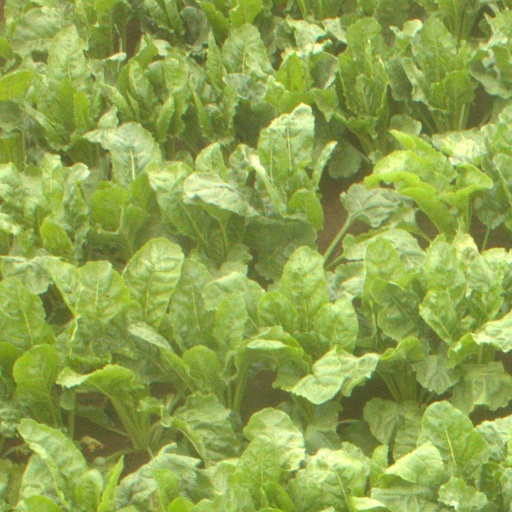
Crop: sugar beet